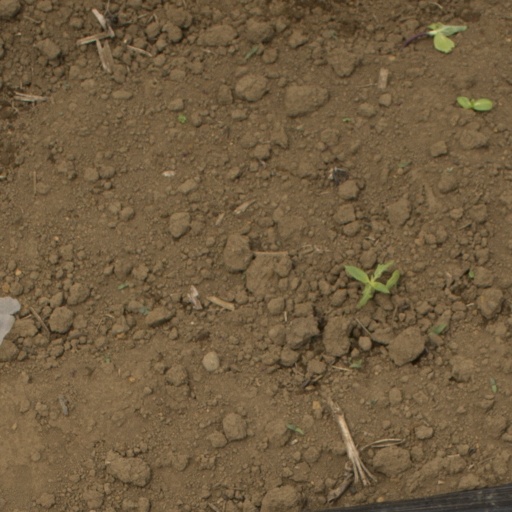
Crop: Jerusalem artichoke